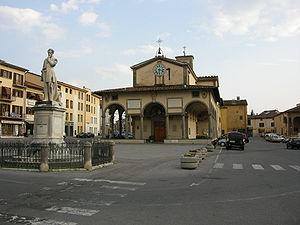
Monsummano Terme est une commune italienne de la province de Pistoia dans la région Toscane en Italie.